Answer in natural language. Consider the 3D positions of the objects in the scene and not just the 2D positions in the image. Is the centerpoint of  wall paint (highlighted by a blue box) at a higher height than block colour dresser (highlighted by a green box)? Choose between the following options: no or yes
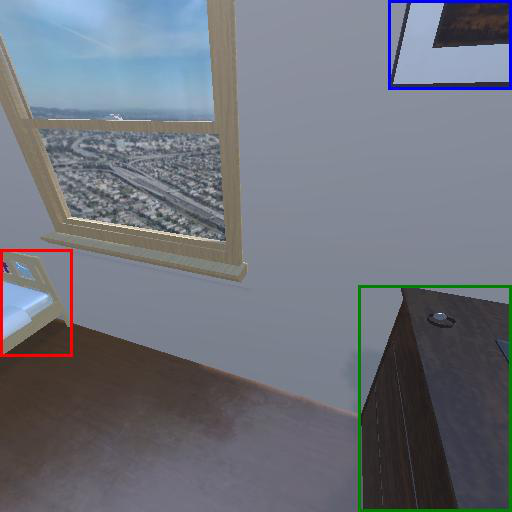
<answer>yes</answer>